Socialism

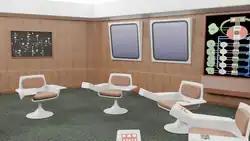
Project Cybersyn was an early form of computational economic planning

In "Literature and Revolution", Trotsky examined aesthetic issues in relation to class and the Russian revolution. Soviet scholar Robert Bird considered his work as the "first systematic treatment of art by a Communist leader" and a catalyst for later, Marxist cultural and critical theories.